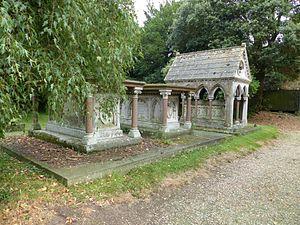
Pierre Robert Drummond-Burrell, 2ᵉ baron Gwydyr, 22ᵉ baron de Willoughby Eresby PC, est un noble britannique. Il était le fils de Peter Burrell, et de Priscilla Bertie.